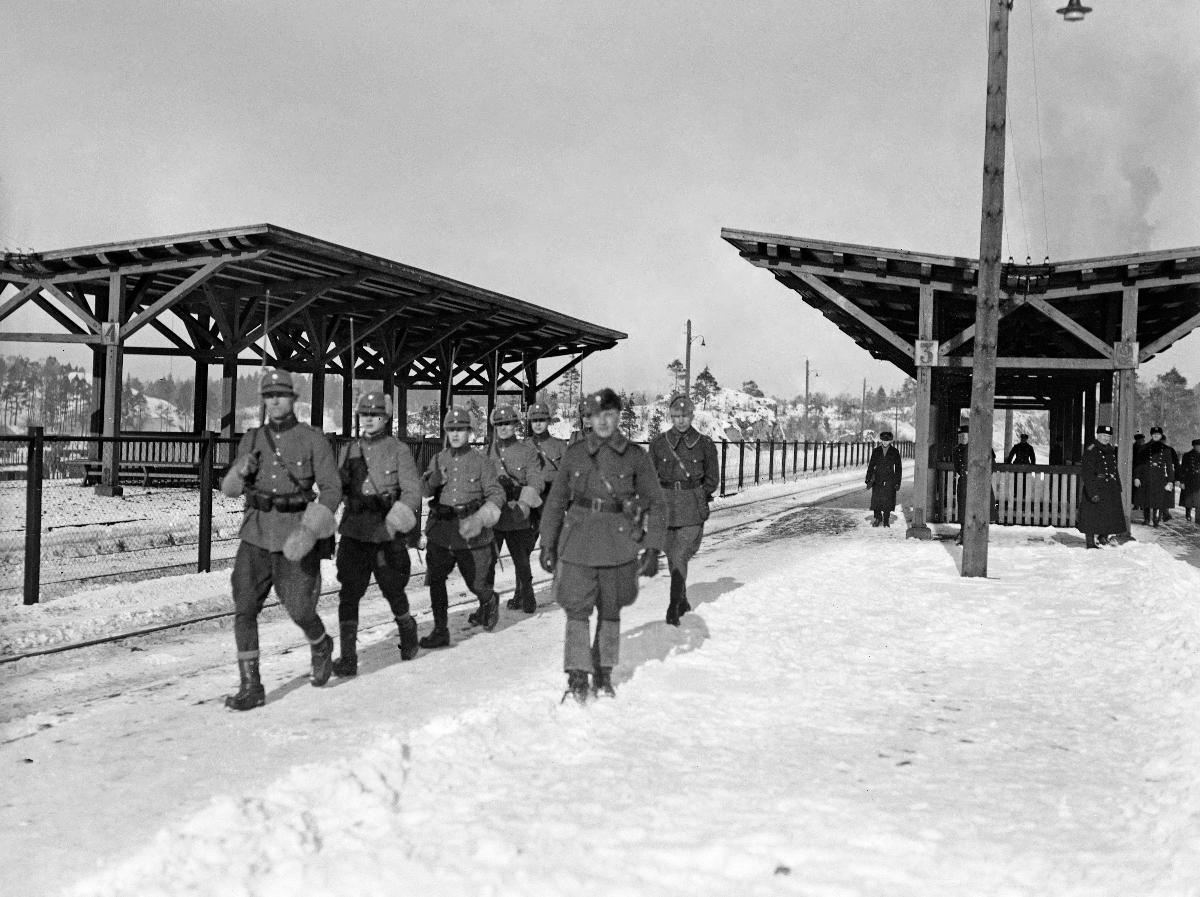
Mäntsälän kapina
Mäntsäläupproret; Mäntsälä rebellion
sisällön kuvaus: Mäntsälän kapina 27.2.-6.3.1932. Kadettipartio Pasilan rautatieasemalla Helsingissä. content description: Mäntsälän rebellion 27.2.-6.3.1932. Cadets patrolling at Pasila Railway Station in Helsinki. innehållsbeskrivning: Mäntsäläupproret 27.2.-6.3.1932. En kadettpatrull vid järnvägsstationen i Fredriksberg, Helsingfors.
Kuvaaja: Sundström, Hugo, kuvaaja
Vuosi: 1932
Paikka: Suomi, Uusimaa, Helsinki, Pasila Helsinki; Suomi
Aiheet: politiikka; äärioikeistolaisuus; lapuanliike; kapinat; suojeluskunnat; HBL; politics; far right; Lapua movement; insurgencies; right-wing extremism; rebellion; civil guard; civil guards; politik; högerextremism; Lapporörelsen; uppror; lapporörelsen; skyddskåren; kravaller; skyddskårer